Vesper Cliff

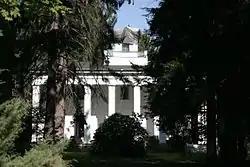

Vesper Cliff ( also known as Tioga Terrace, Glenbetsy, and Robert C. John House) an architecturally distinguished Greek Revival-style residence located immediately outside of the Town of Owego in Tioga County, New York. The oldest part of the house was built in 1791 with an addition of "plank" construction which was added in 1834, a monumental temple-fronted addition designed by architect Alexander Jackson Davis. Also on the property is an unusual barn with a distinctive neoclassical facade treatment (barn has since collapsed), as well as a chicken coop and ice house.